Steffen Kverneland

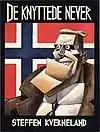
Front cover of the comics album "De knyttede never" from 1993.

"De knyttede never" is an action novel from 1911, written by Øvre Richter Frich. It is the first of a series of 21 novels about the character "Jonas Fjeld", an athletic physician and adventurer. Kverneland had the first pages of his adaptation published in the magazine "TEGN" in 1991. The album was issued in 1993, and earned him the Sproing Award for best Norwegian comics series in 1993.